Behen Hogi Teri

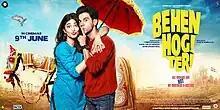
Poster

Behen Hogi Teri is a 2017 Indian Hindi-language romantic comedy film directed and co-written by Ajay K Pannalal. The film stars Rajkummar Rao and Shruti Haasan. This film was scheduled for a worldwide release on 26 May 2017, but the release was pushed back to 9 June 2017. It opened to mixed reviews and was a box office failure.